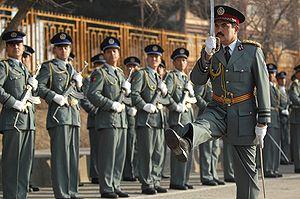
La Police nationale afghane est la première force de police nationale en Afghanistan.